Answer in natural language. Considering the relative positions, where is gray rectangle sofa with respect to light brown wooden dresser with 10 drawers? Choose between the following options: left or right
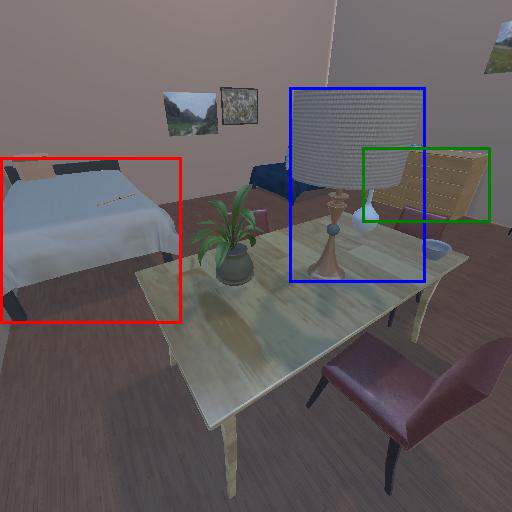
<answer>left</answer>